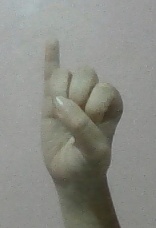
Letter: meem